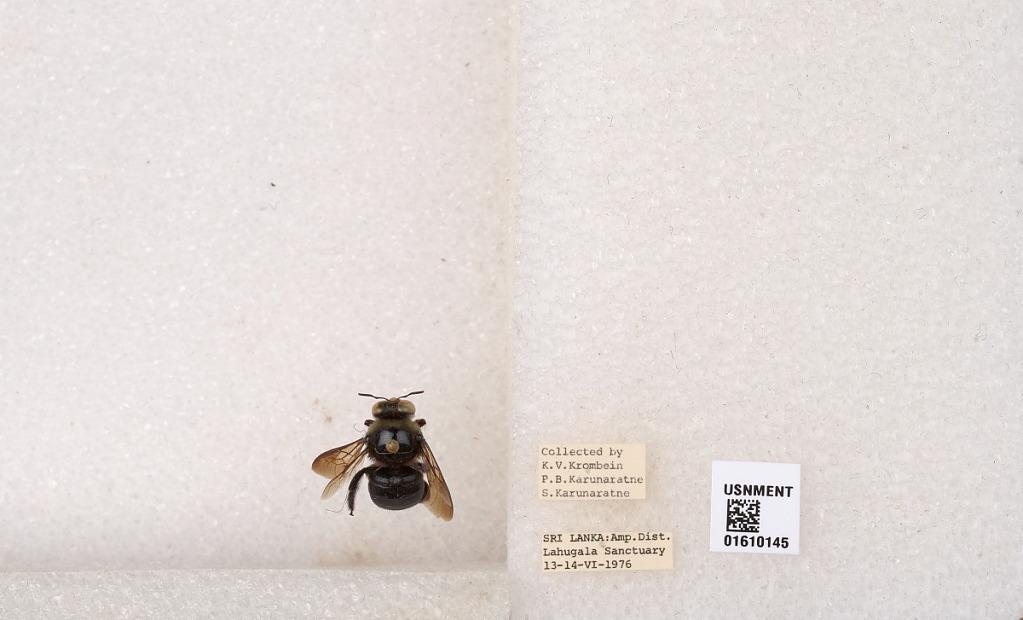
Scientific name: Xylocopa (Nodula) amethystina (Fabricius)
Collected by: K. Krombein, P. Karunaratne & S. Karunaratne
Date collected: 1976-6-13
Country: Sri Lanka
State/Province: Eastern
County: Ampara
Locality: Lahugala Sanctuary
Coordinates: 6.88339, 81.7331